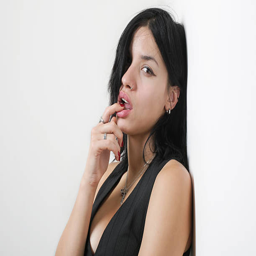
person isolated on a white background